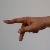
The image shows a hand gesture representing the letter 'P' in Indian Sign Language.